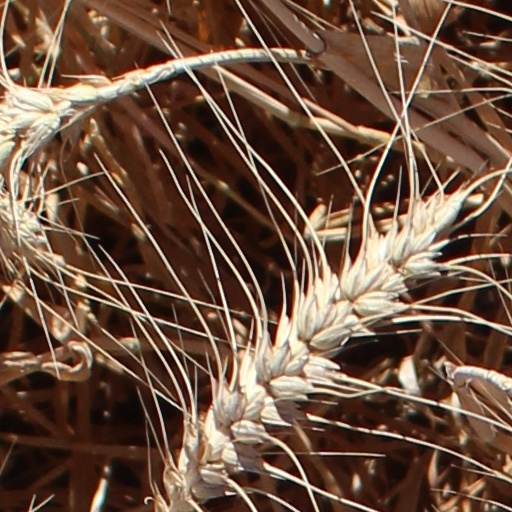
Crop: wheat